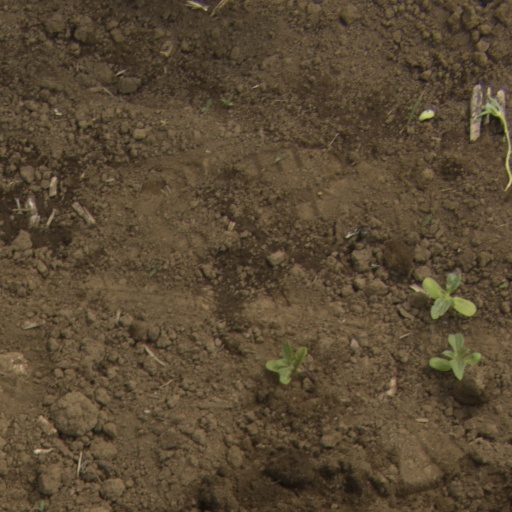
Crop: Jerusalem artichoke